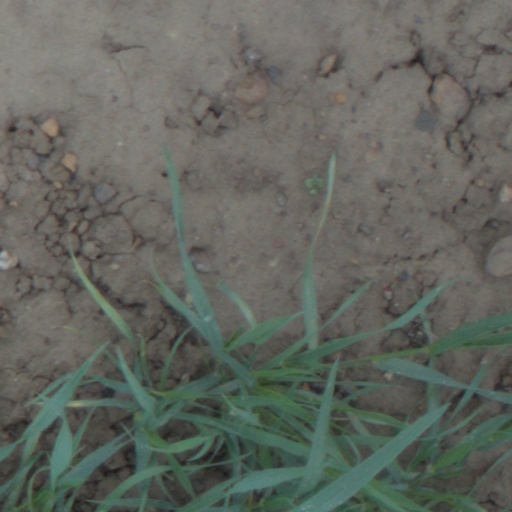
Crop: wheat